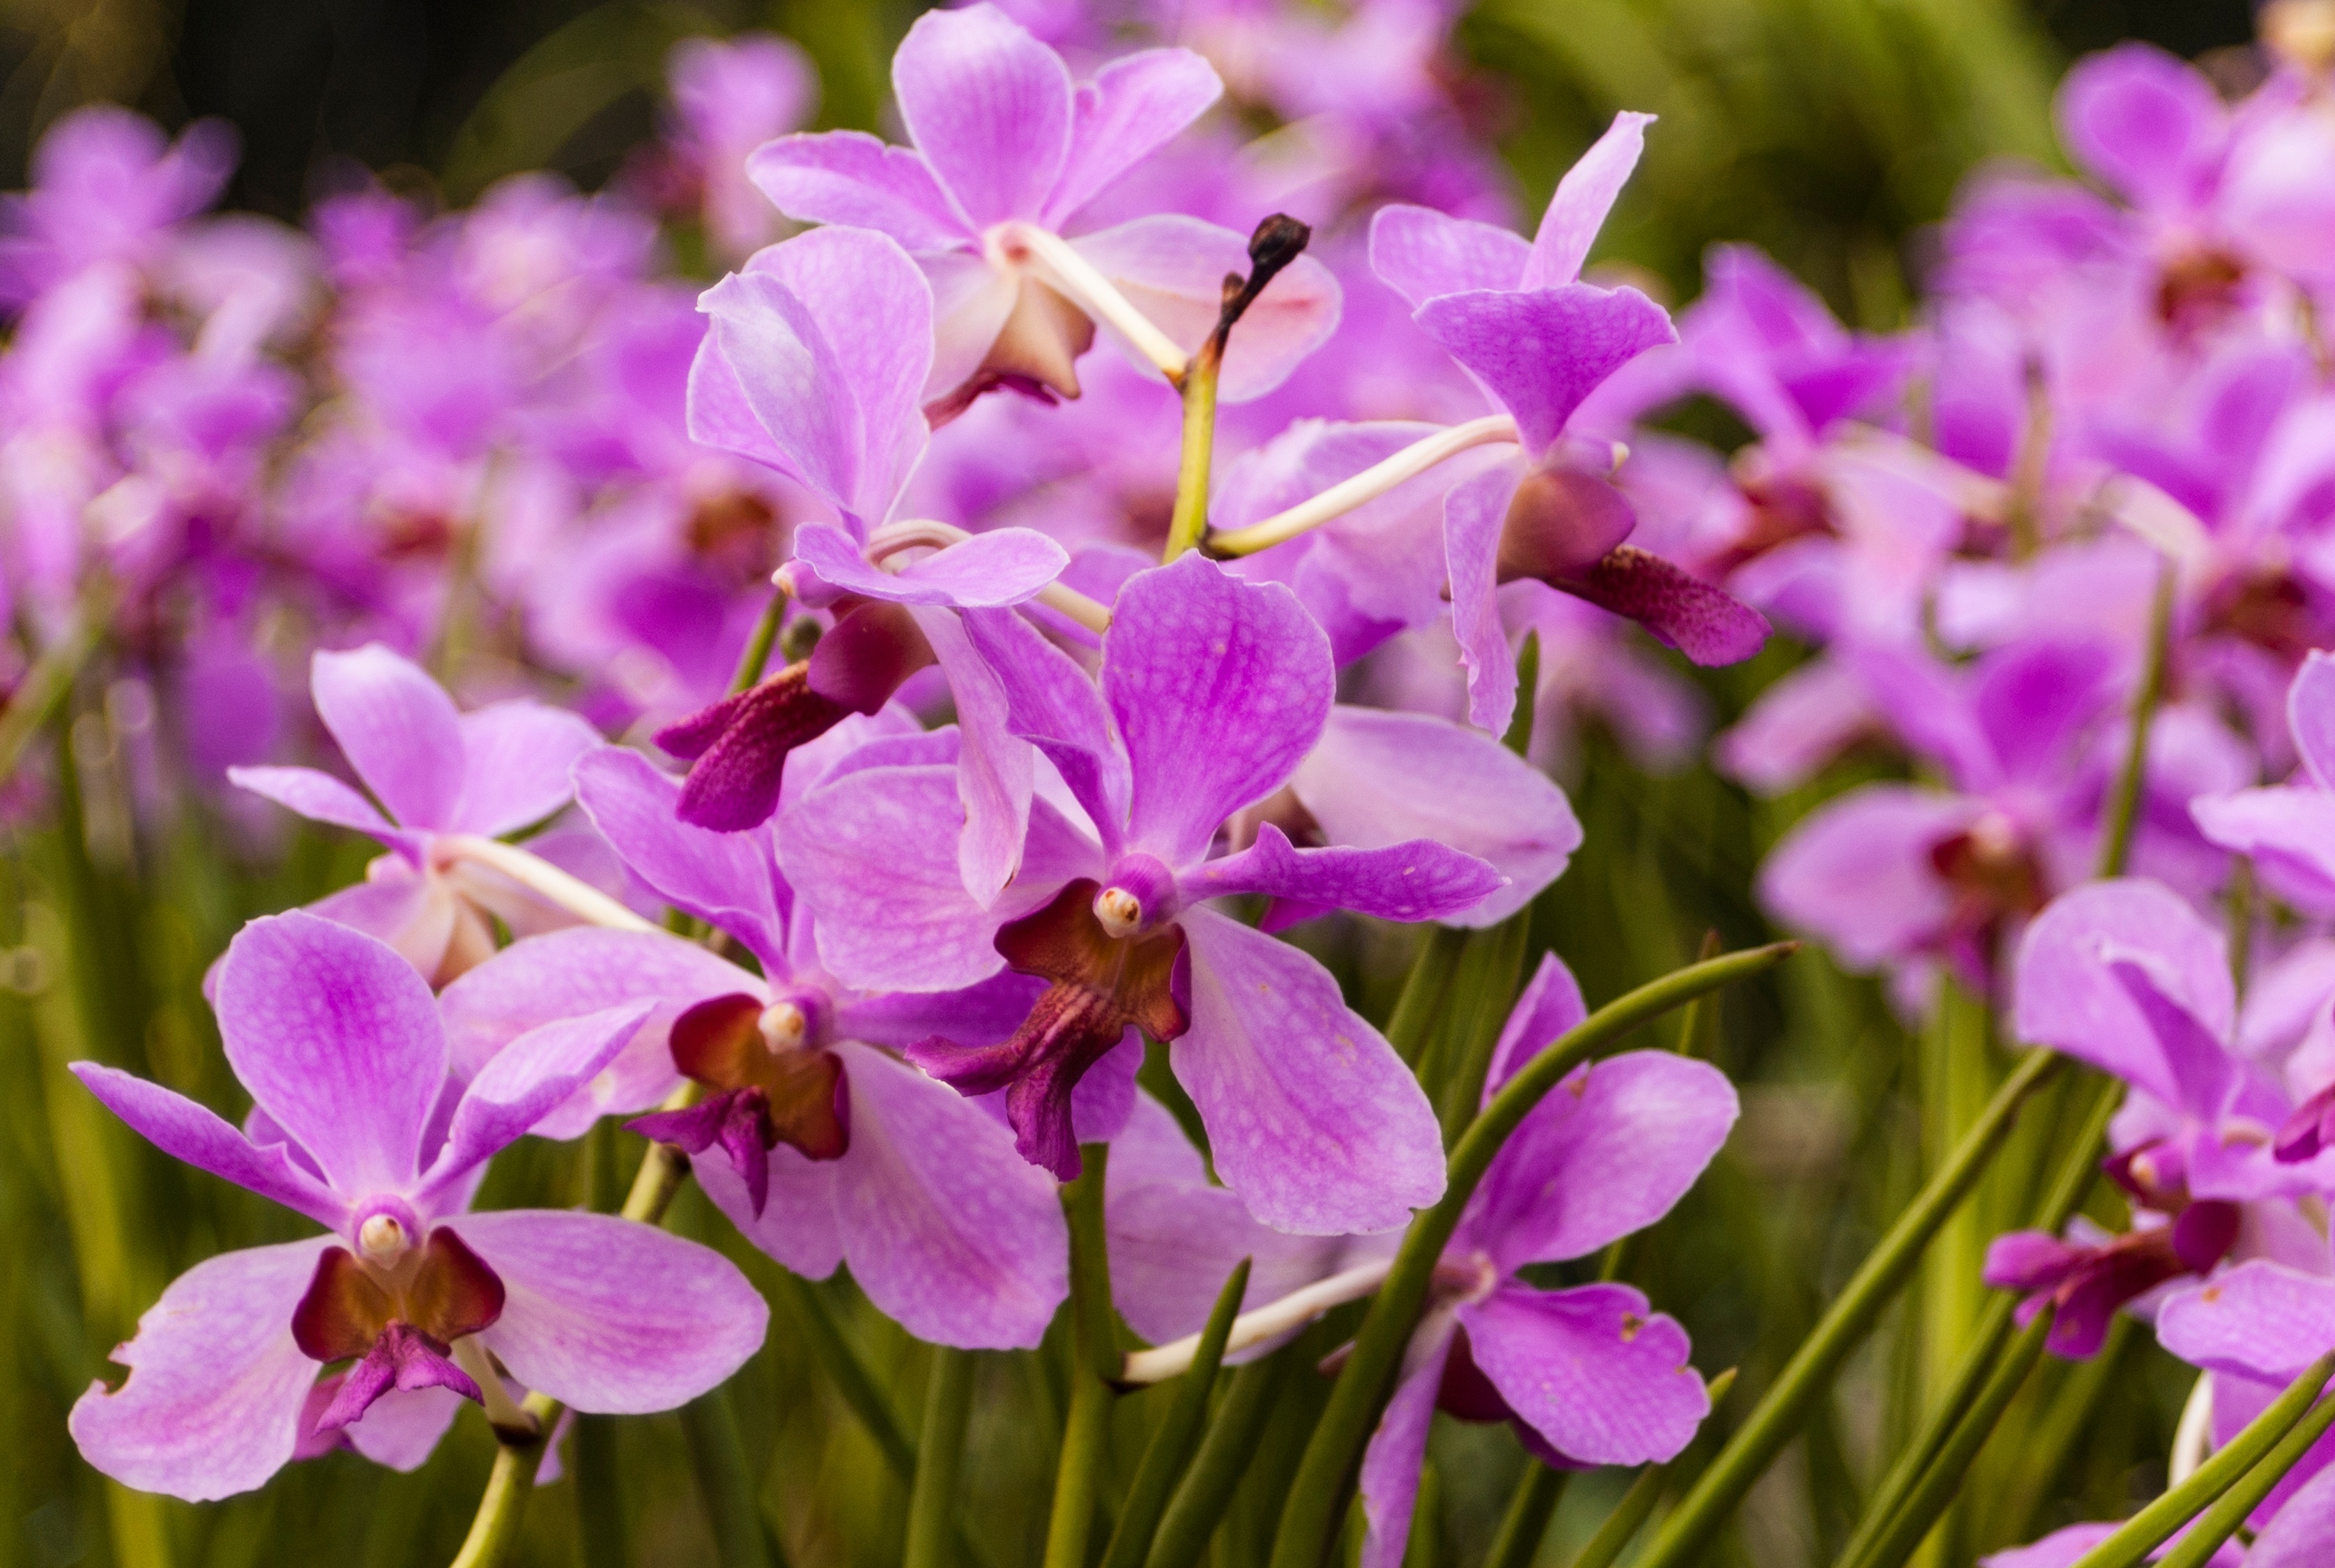
nature, blossom, plant, flower, purple, petal, relax, natural, botany, flora, orchid, wildflower, spa, organic, therapy, macro photography, flowering plant, dendrobium, land plant, everlasting sweet pea